1929 Pittsburgh Panthers football team

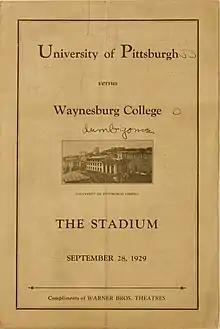
Program for September 28, 1929 Pitt vs. Waynesburg game

The Panthers home opener was against Waynesburg College. The Panthers and the Yellow Jackets had not played in nineteen years. Pitt lost to the Yellow Jackets 14 to 5 in 1897, but the Panthers gained revenge in 1904 by the lopsided score of 83 to 0 and then with a 42 to 0 victory in 1910. Second-year coach Frank N. Wolf was looking to improve the Yellow Jackets record of 0-6 in 1928. The Jackets beat St. Vincent 19 to 6 to open their season.